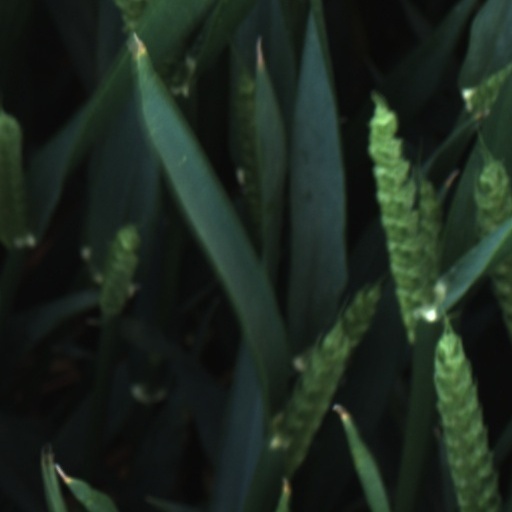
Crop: wheat